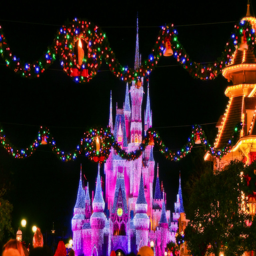
... christmas decorations by person